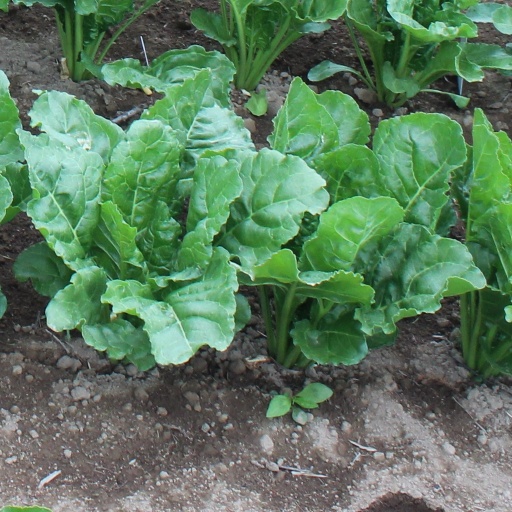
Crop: sugar beet